Shriek: An Afterword

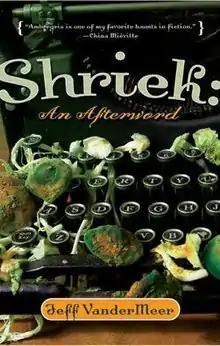
Hardcover edition (U.S.)

Shriek: An Afterword is a fantasy novel by American writer Jeff VanderMeer. Published in 2006, "Shriek" is set in the fictional city of Ambergris, a recurring setting in VanderMeer's work. The novel was written over a period of eight years, owing in part to what the author said, "[some scenes that are] very personal."